Death and Diamonds (film)

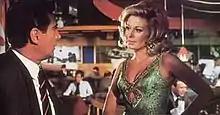

Death and Diamonds is a 1968 German thriller film directed by Harald Reinl and starring George Nader, Carl Möhner, and Heinz Weiss. It is the seventh in the Jerry Cotton series of films about an FBI agent.